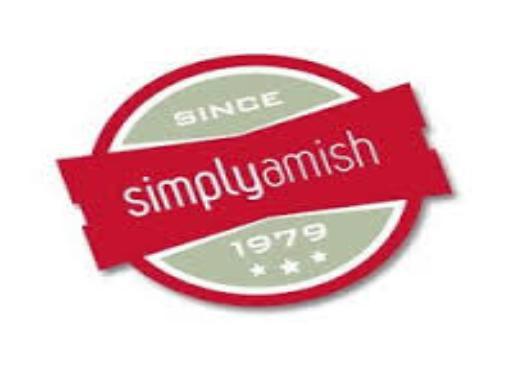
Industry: Necessities